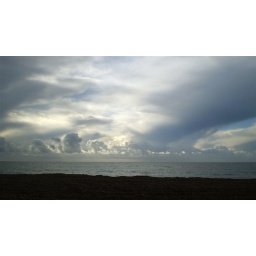
More clouds over Brighton beach